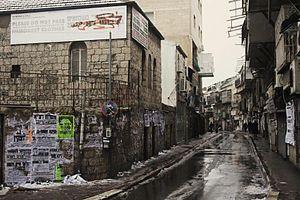
Jérusalem prononcé en français : /ʒe.ʁy.za.lɛm/ est une ville du Proche-Orient que les Israéliens ont érigée en capitale, que les Palestiniens souhaiteraient comme capitale et qui tient une place centrale dans les religions juive, chrétienne et musulmane.